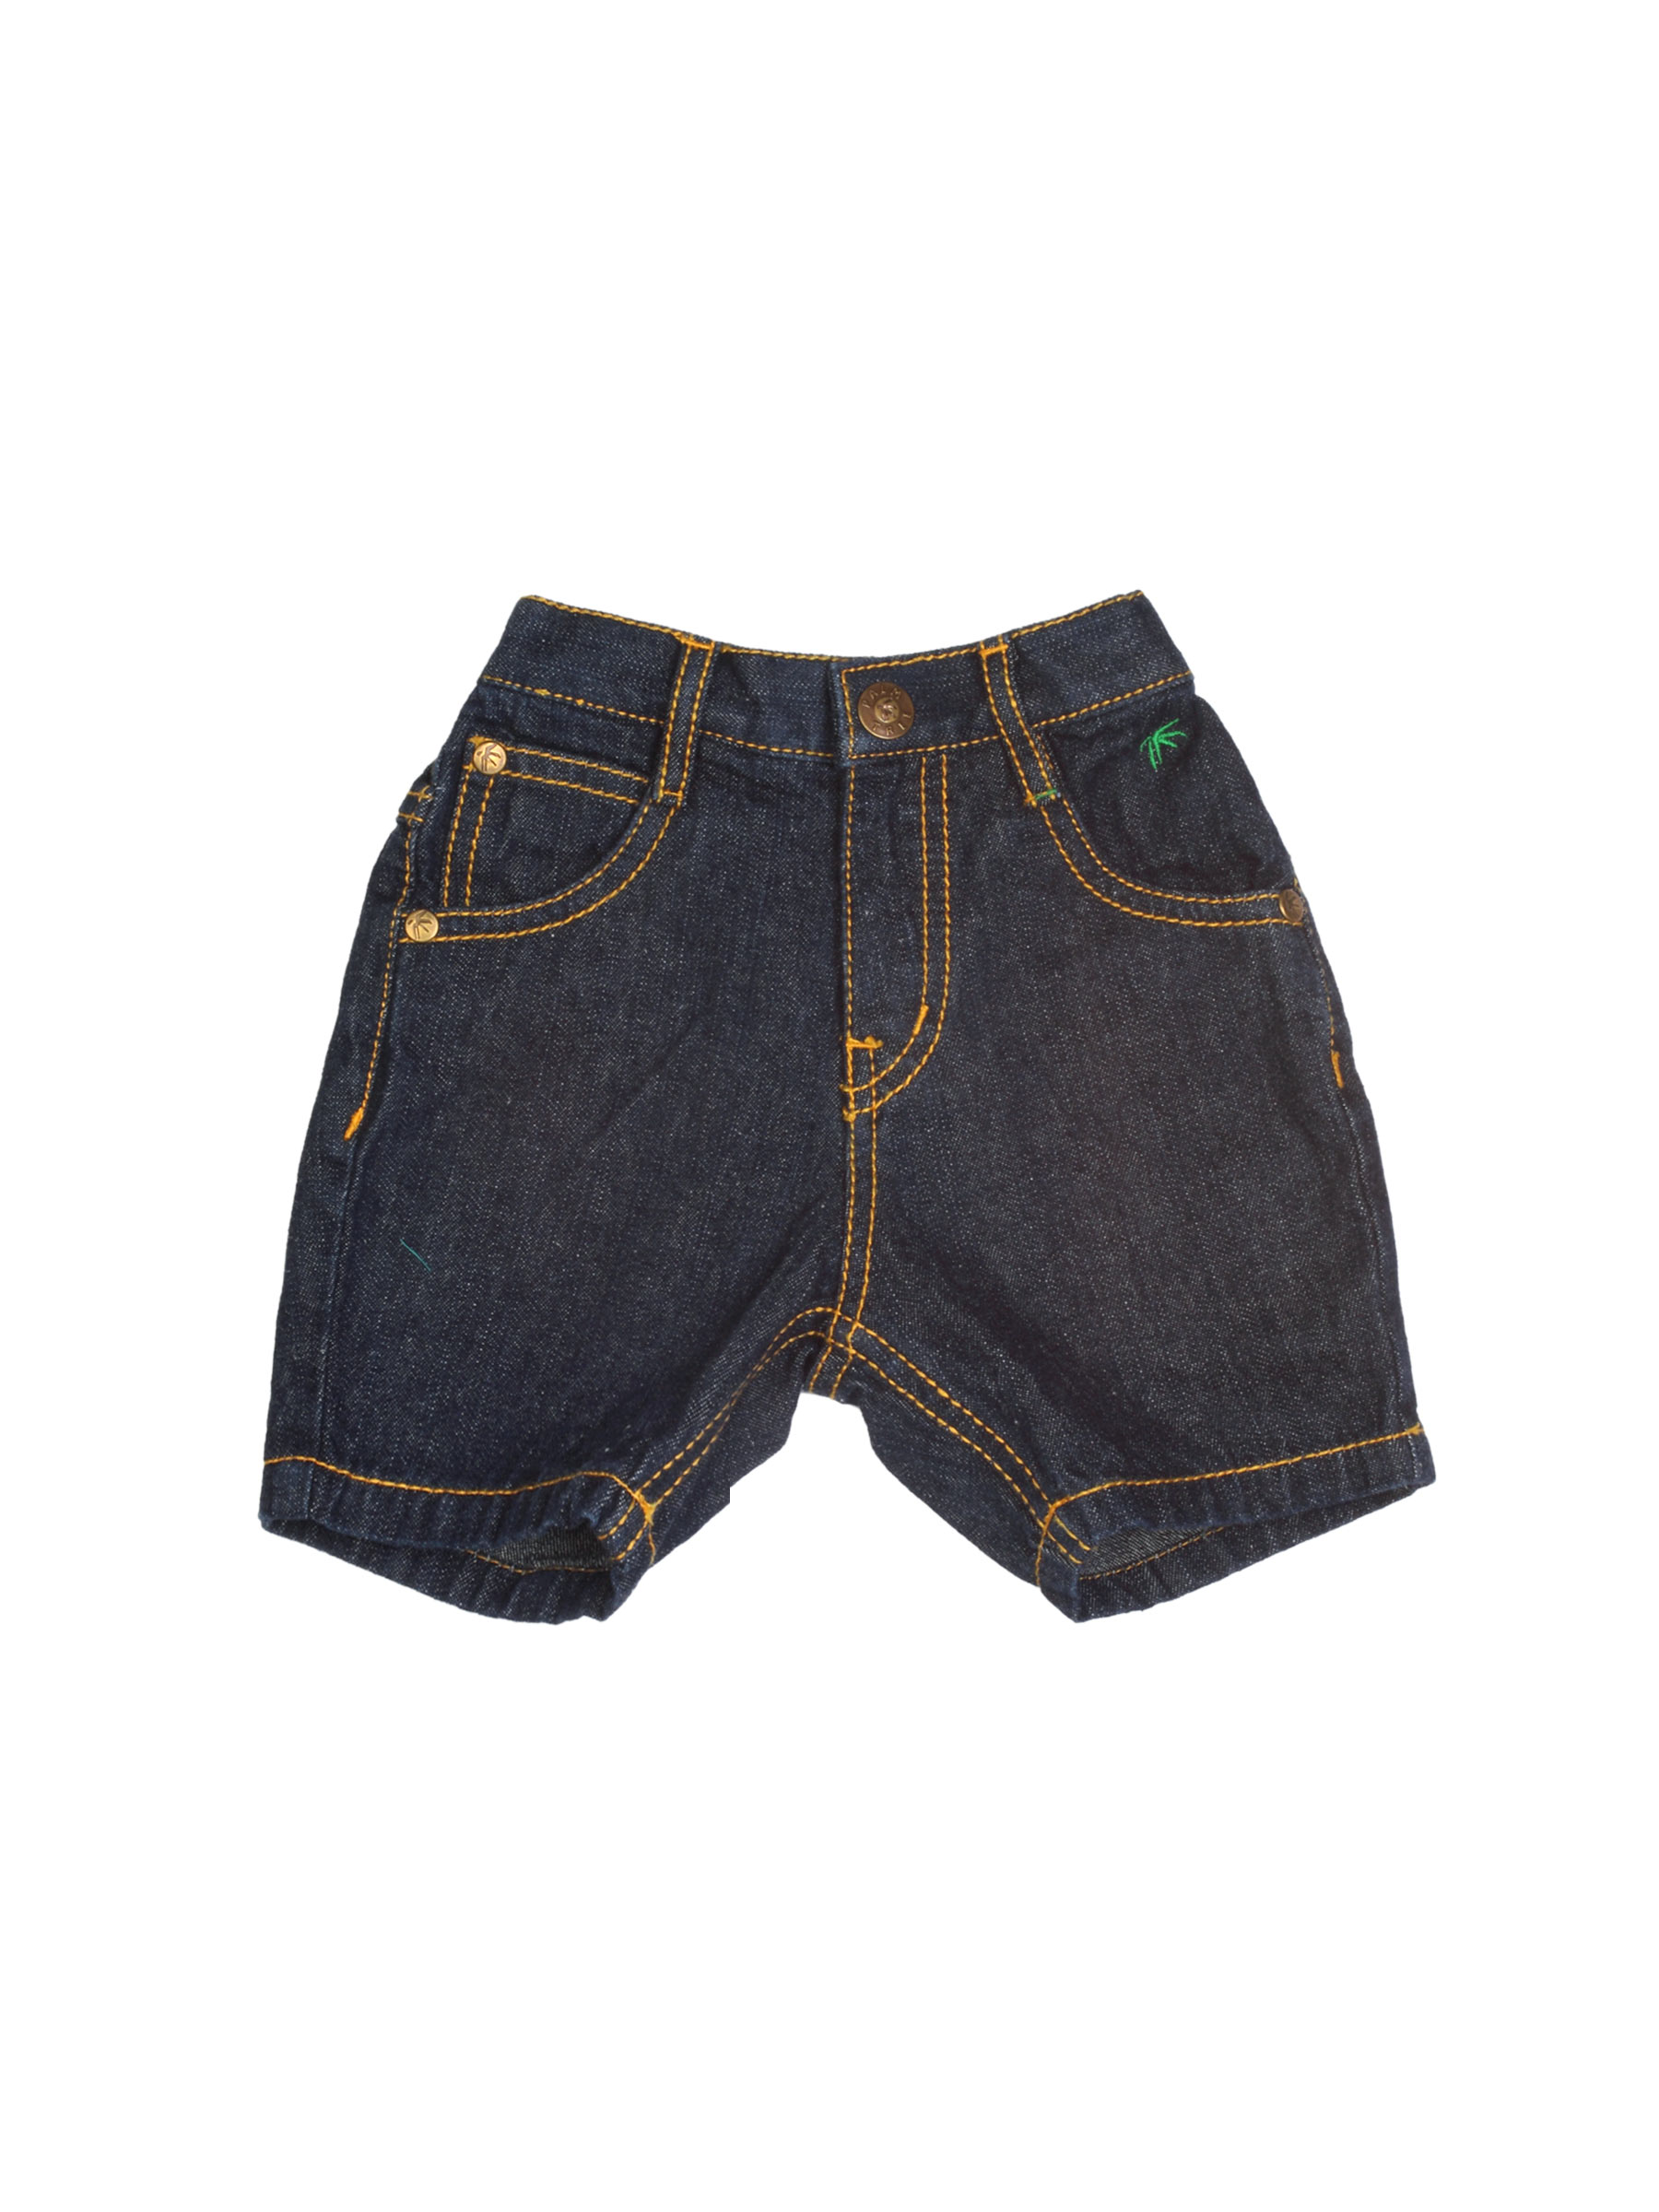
Gini and Jony Boys Washed Navy Blue 3/4 Length Pants
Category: Apparel / Bottomwear / Capris
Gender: Boys
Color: Navy Blue
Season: Summer 2012
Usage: Casual